Va'a-tele

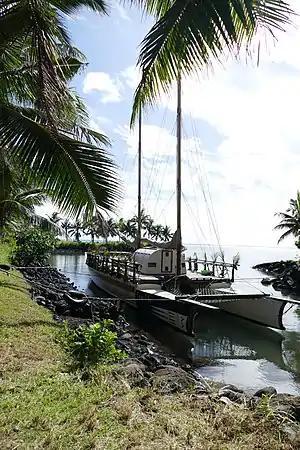
The Gaualofa

Va'a-tele are large, traditional Samoan double canoe multihull watercraft.